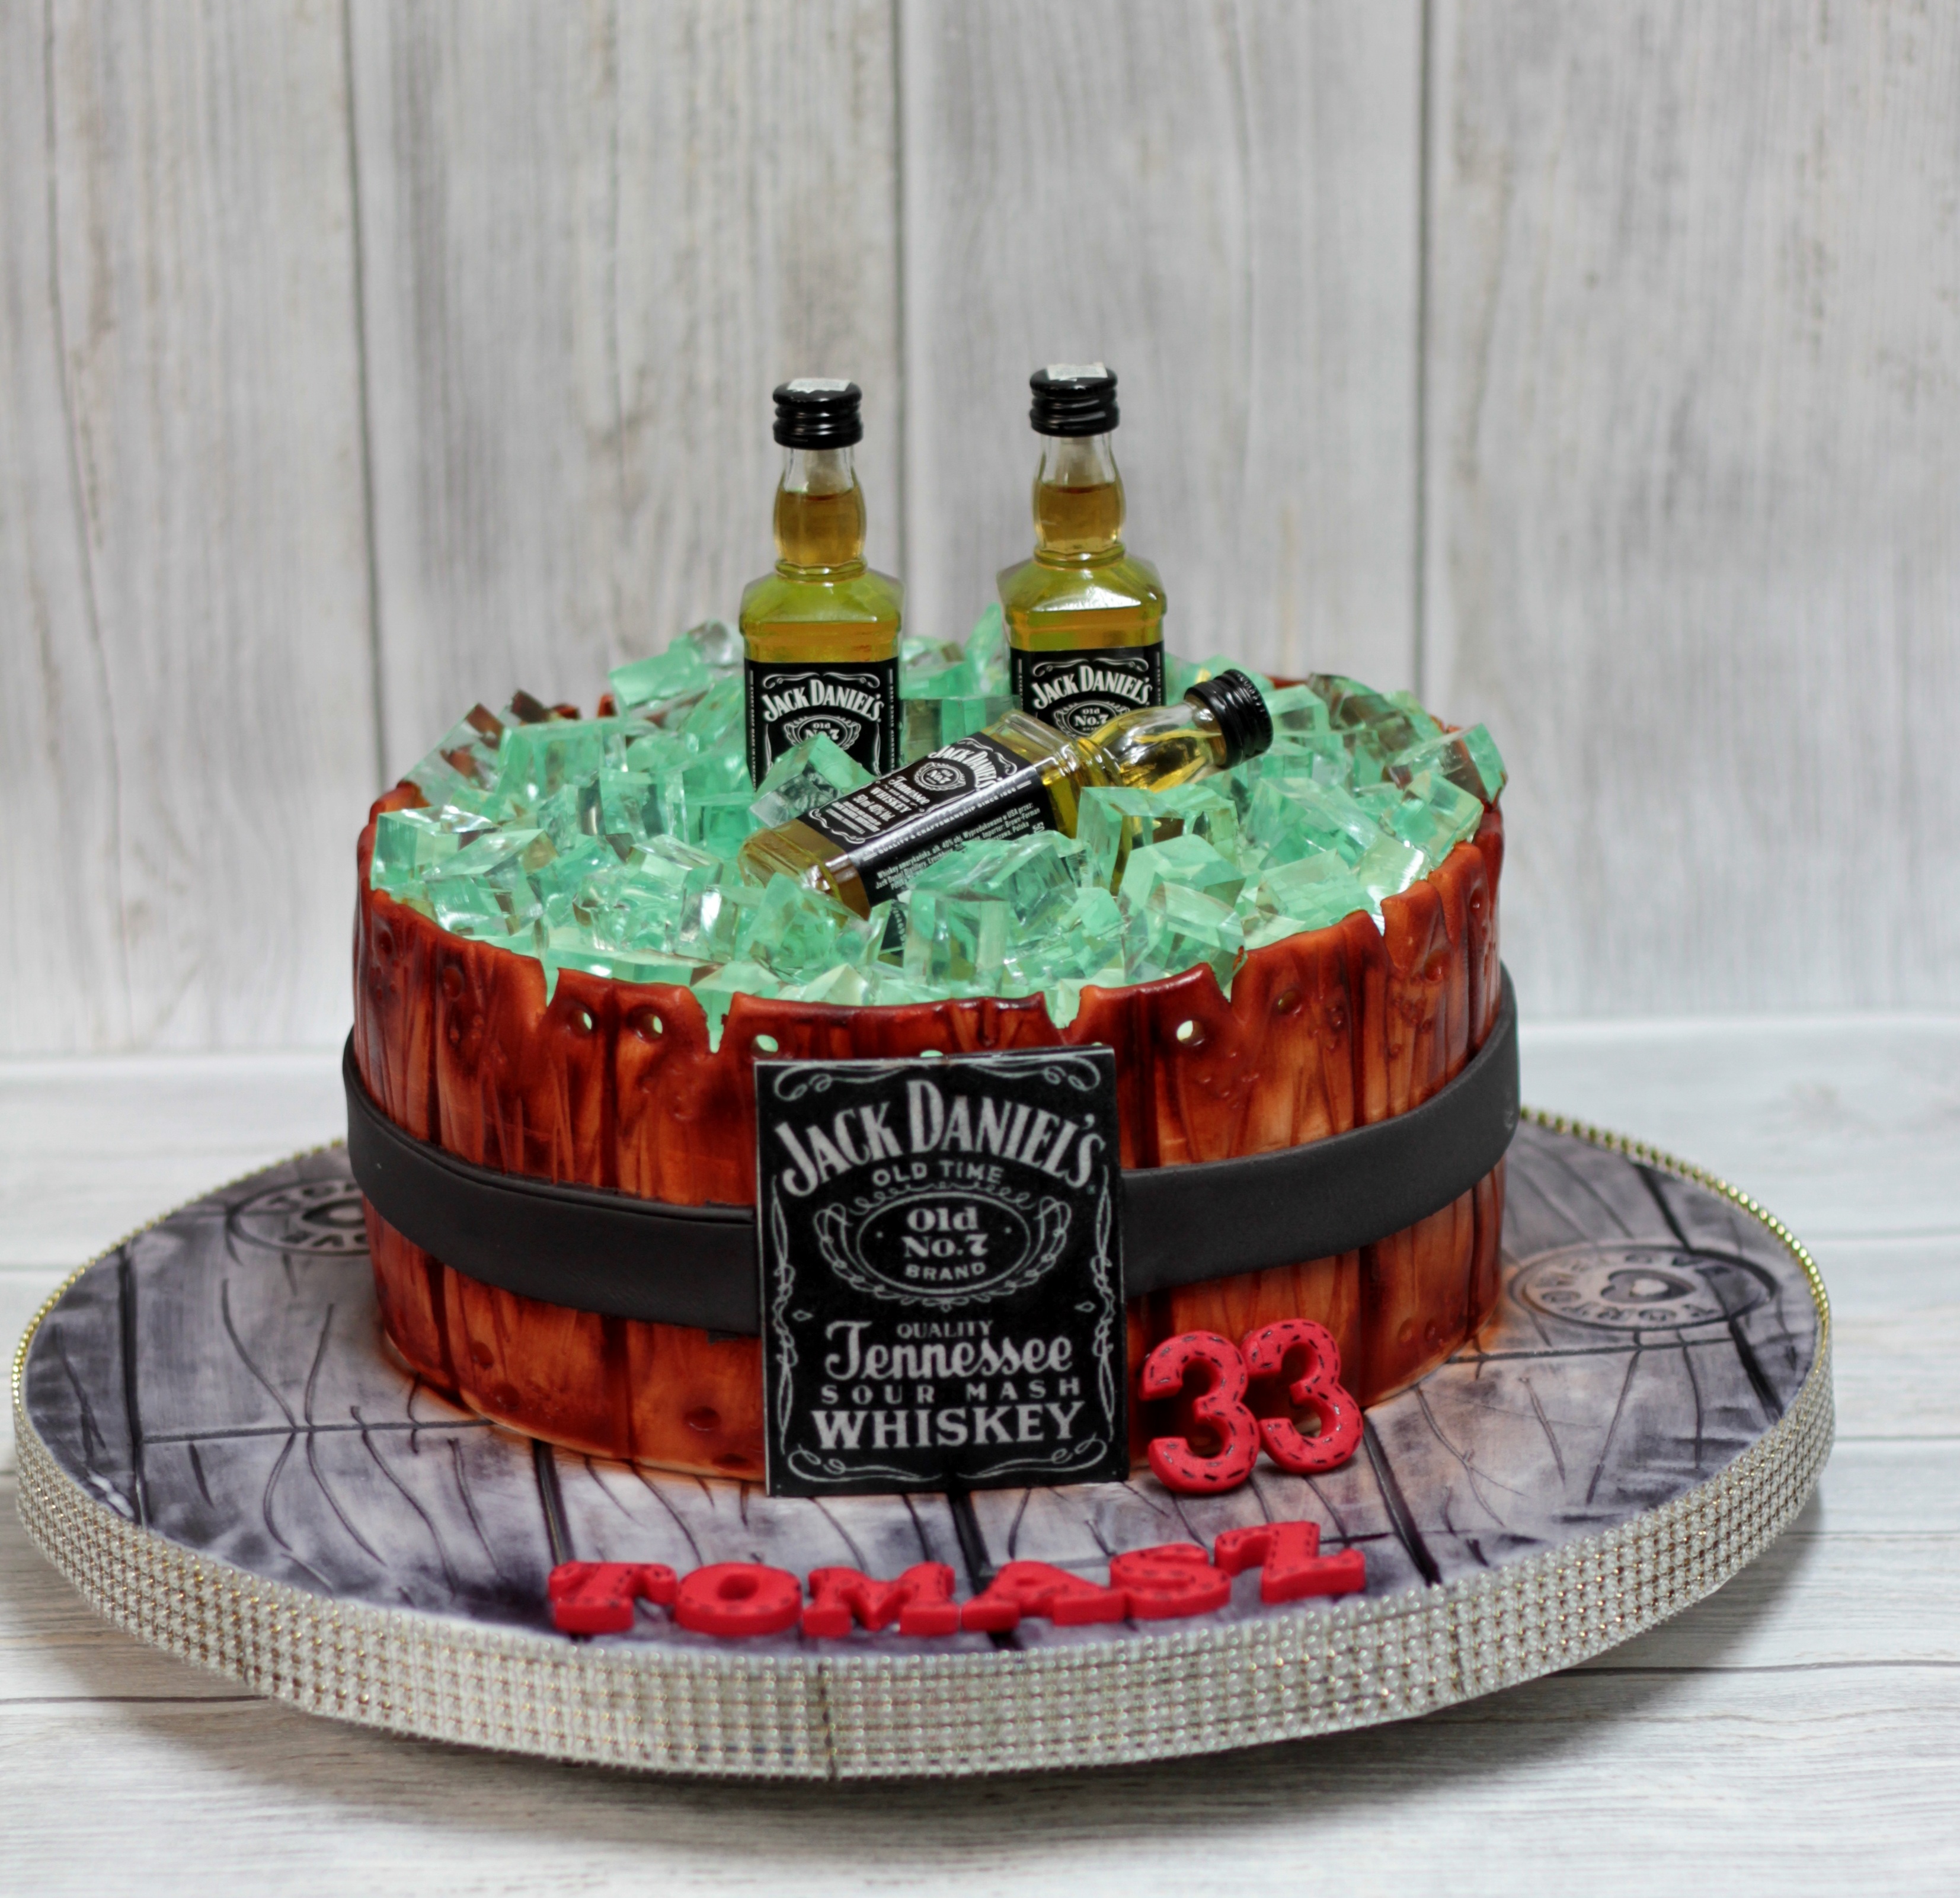
creative, ice, decoration, food, bottle, dessert, cake, alcohol, birthday cake, chocolate cake, eating, icing, baked goods, cakes, torte, buttercream, cake decorating, jack daniel's